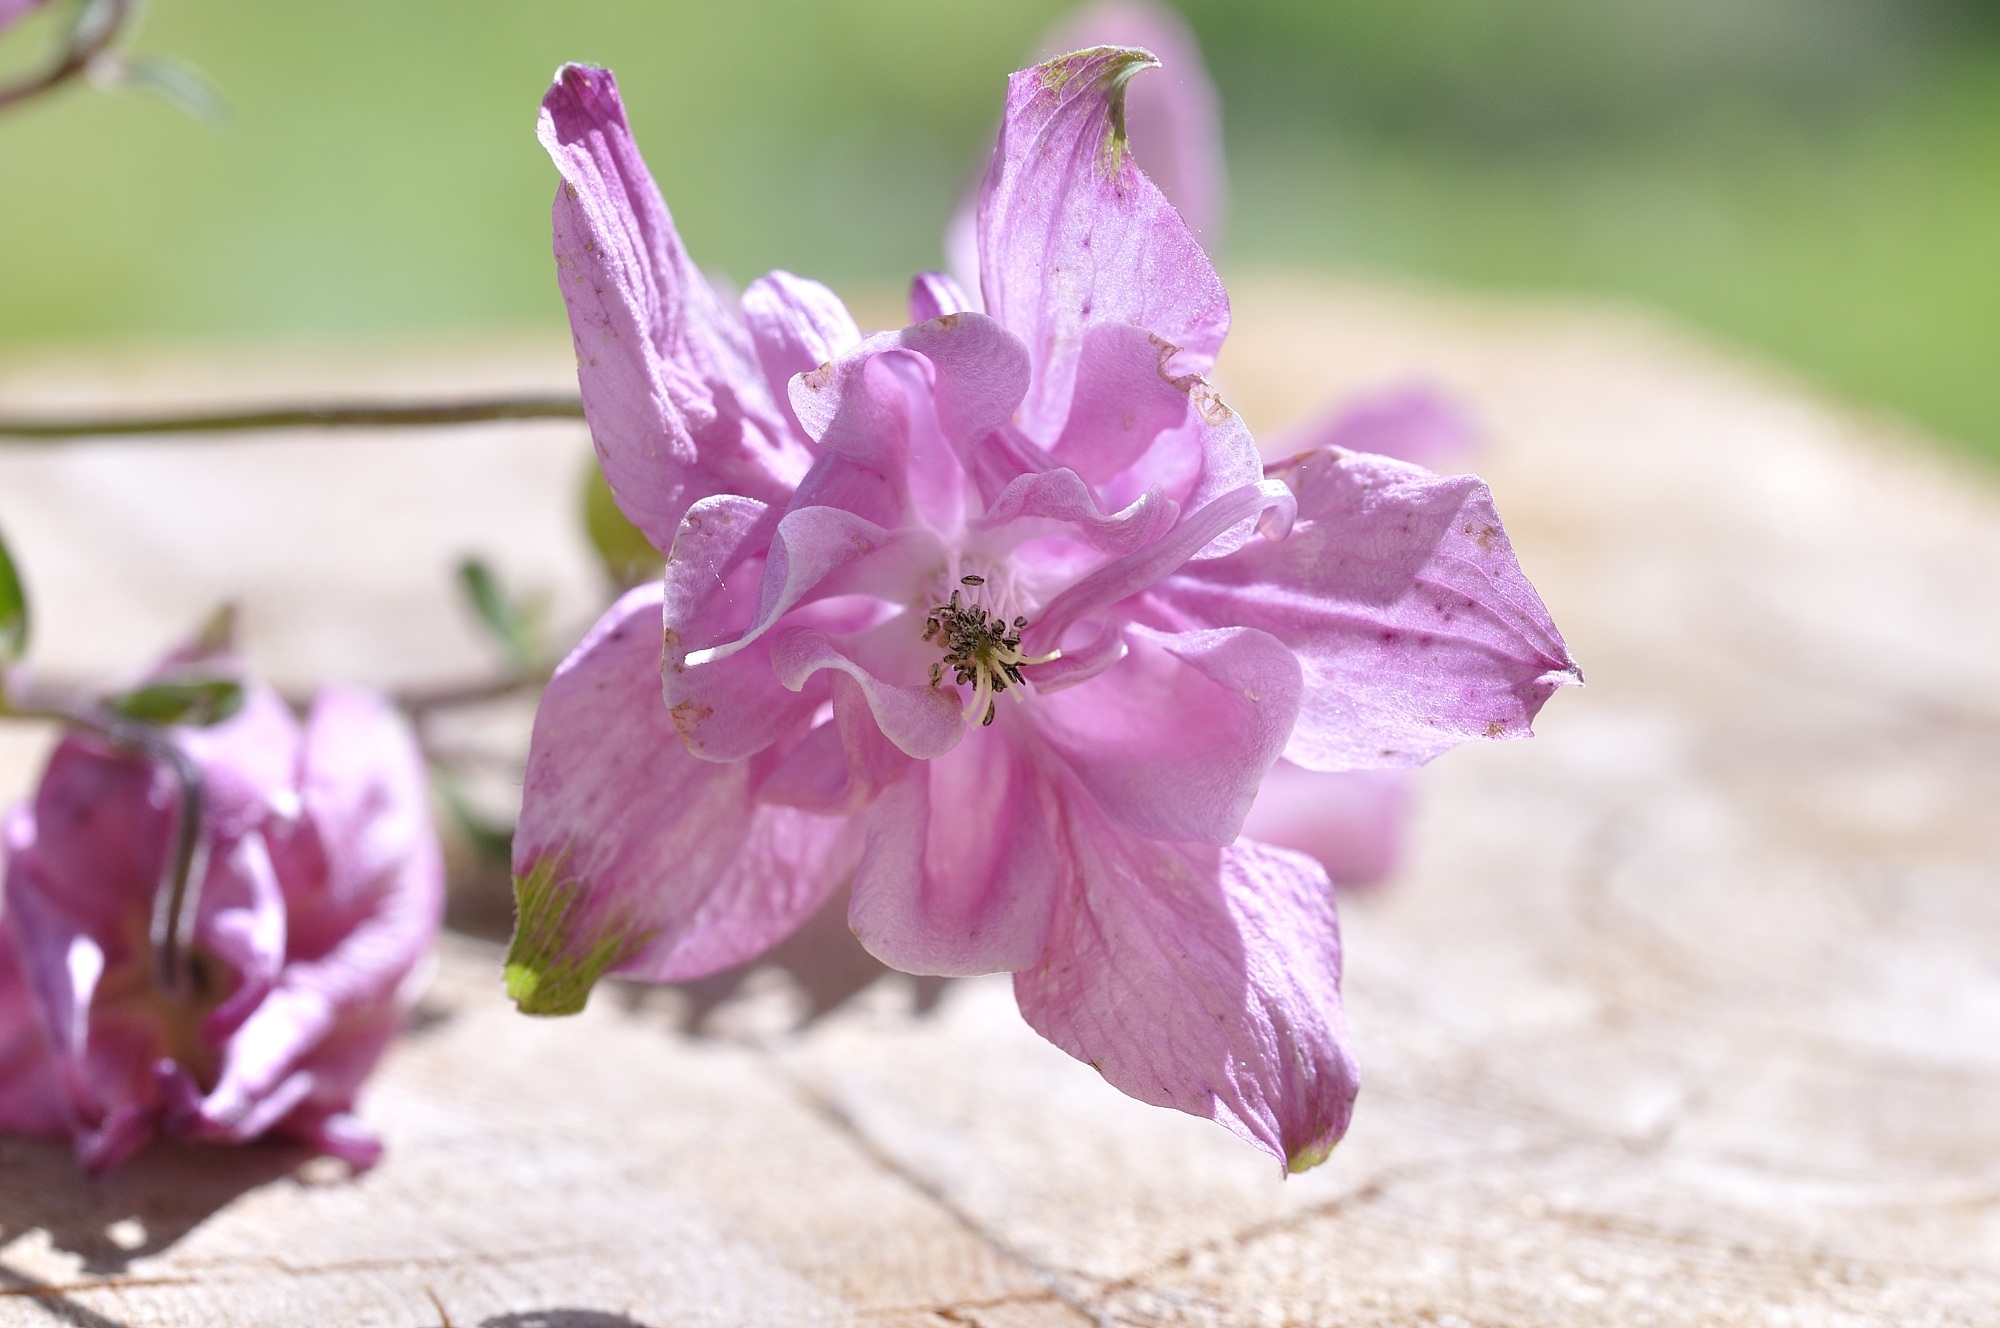
blossom, plant, flower, purple, petal, bloom, botany, pink, close, flora, wild flower, wildflower, close up, shrub, columbine, macro photography, flowering plant, land plant